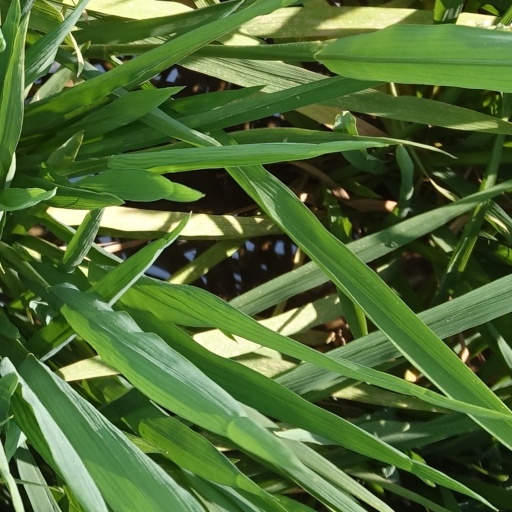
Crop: rice